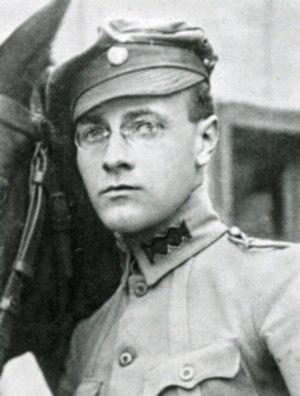
Richard Franz Marian Yary fut un journaliste ukrainien nationaliste, également politicien et militaire.